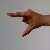
The image shows a hand gesture representing the letter 'Z' in Indian Sign Language.